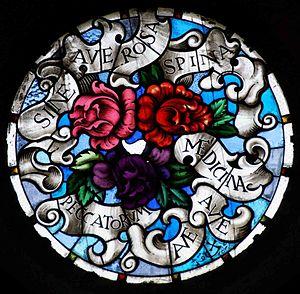
Oeuvre de J.M.Bonet et de l'architecte Jujol
Josep Maria Bonet est un maître verrier de la première moitié du XXᵉ siècle.